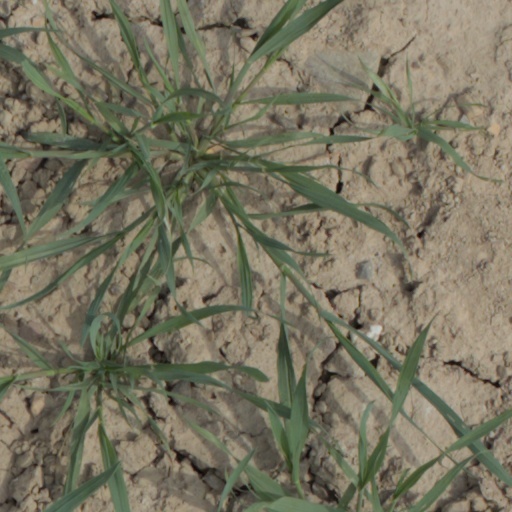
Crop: wheat